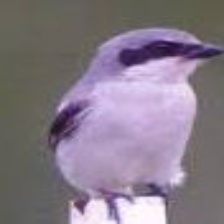
Species: LOGGERHEAD SHRIKE
Scientific name: LANIUS LUDOVICIANUS